1917 South Monmouthshire by-election

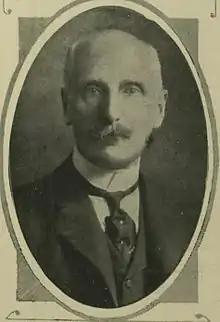
Herbert

The by-election was caused by the elevation to the peerage of the sitting Liberal MP Ivor Herbert. Herbert had been MP for South Monmouthshire since 1906 before which he had had a distinguished career in the British Army as an officer in the Grenadier Guards. He was Assistant Adjutant General in South Africa from 1889 to 1901.